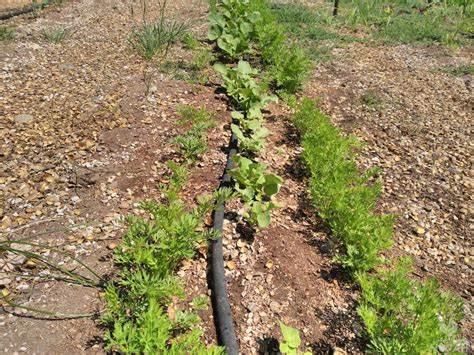
Mfumo wa kisasa wa umwagiliaji mazao shambani. Mfumo huu unatumia bomba ndogo zilizotobolewa matundu madogodogo zenye kurahisisha umwagiliaji wa kisasa.